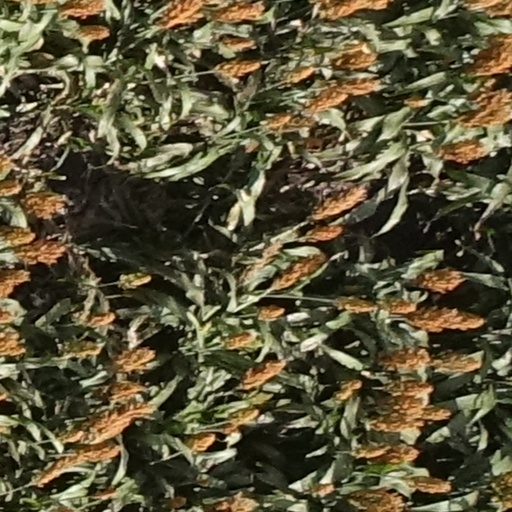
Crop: sorghum